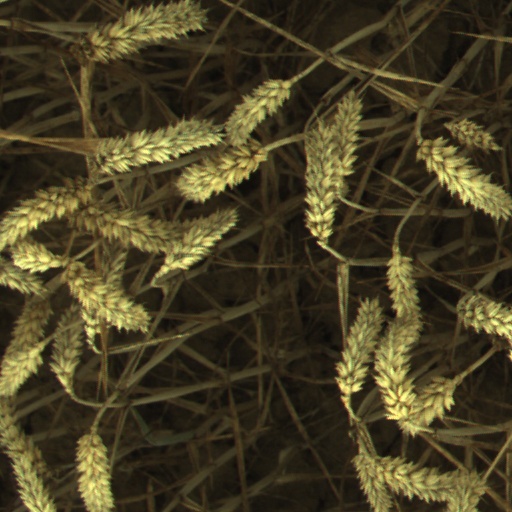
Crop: wheat